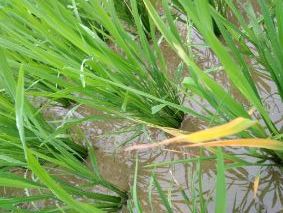
Disease: Tungro